St. Mary's Church, Cubbington

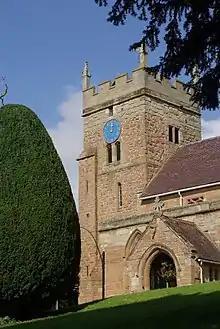
St Mary's Church

St. Mary's is the parish church of Cubbington, Warwickshire, England. Denominationally it is part of the Church of England.